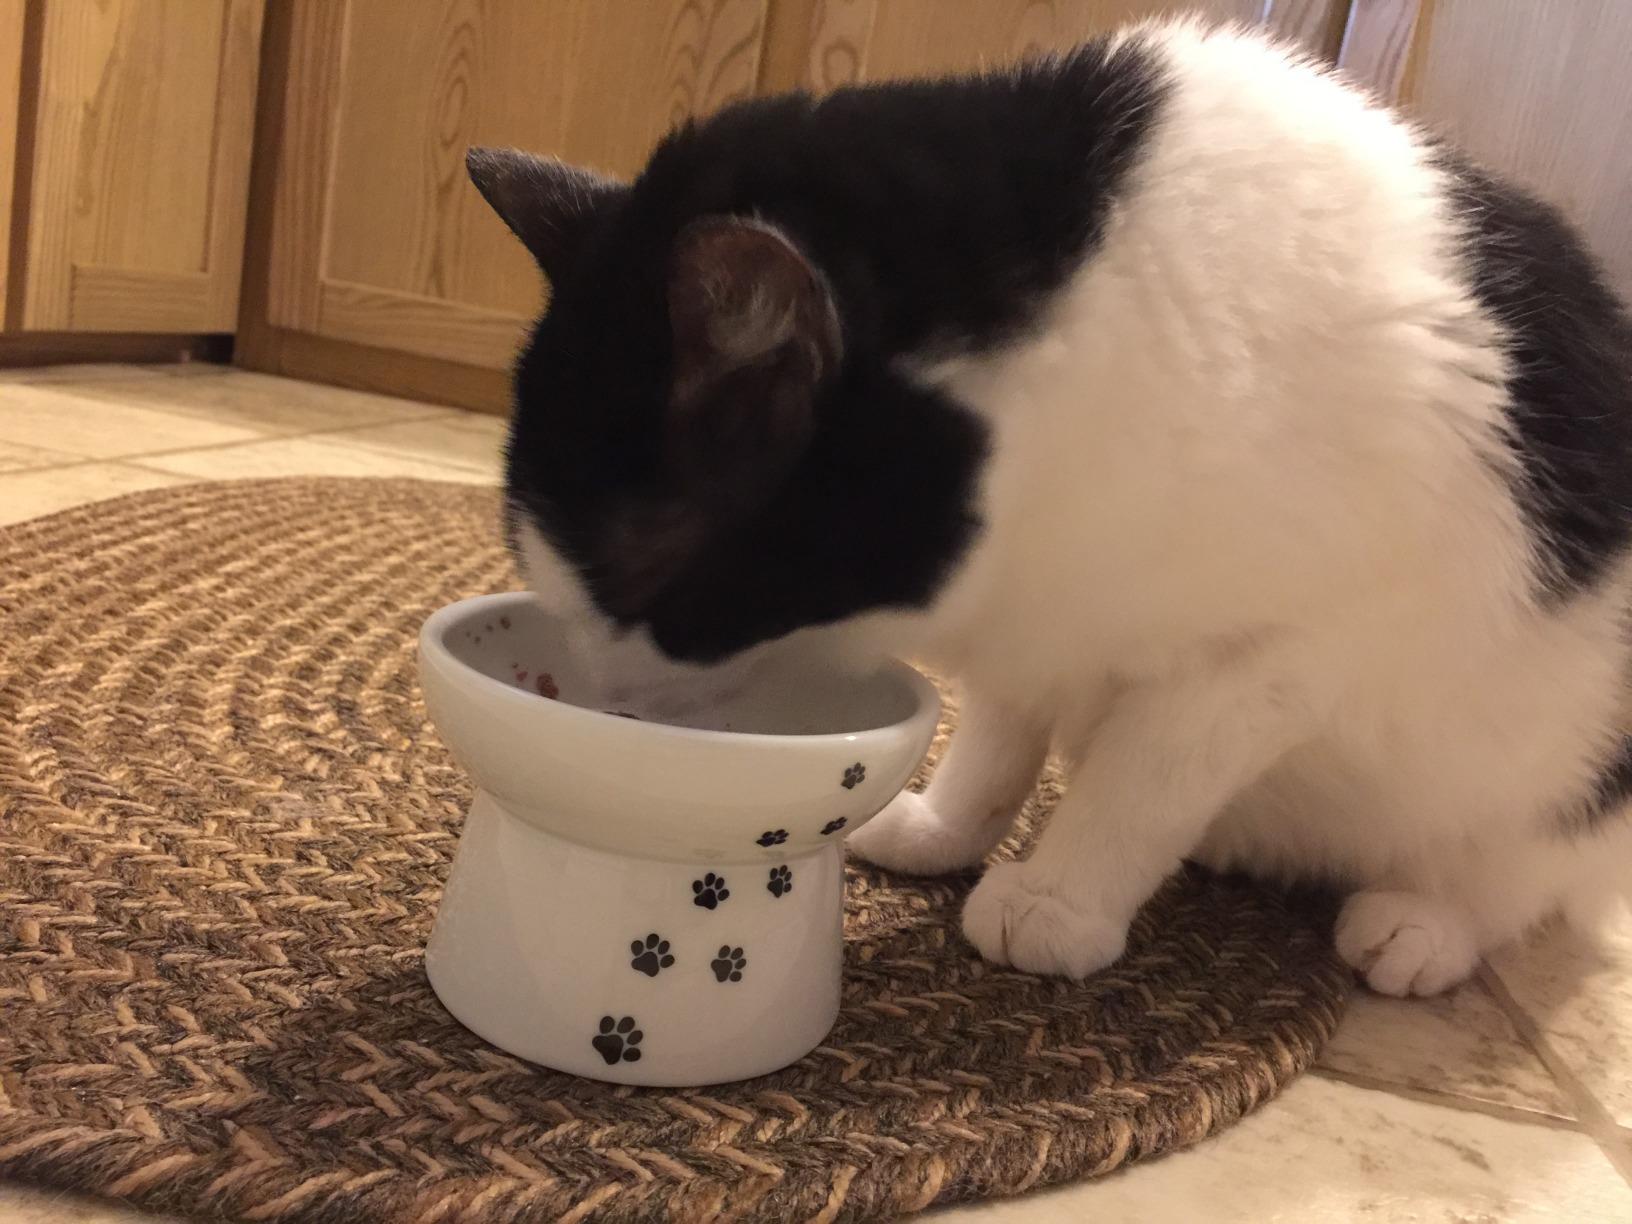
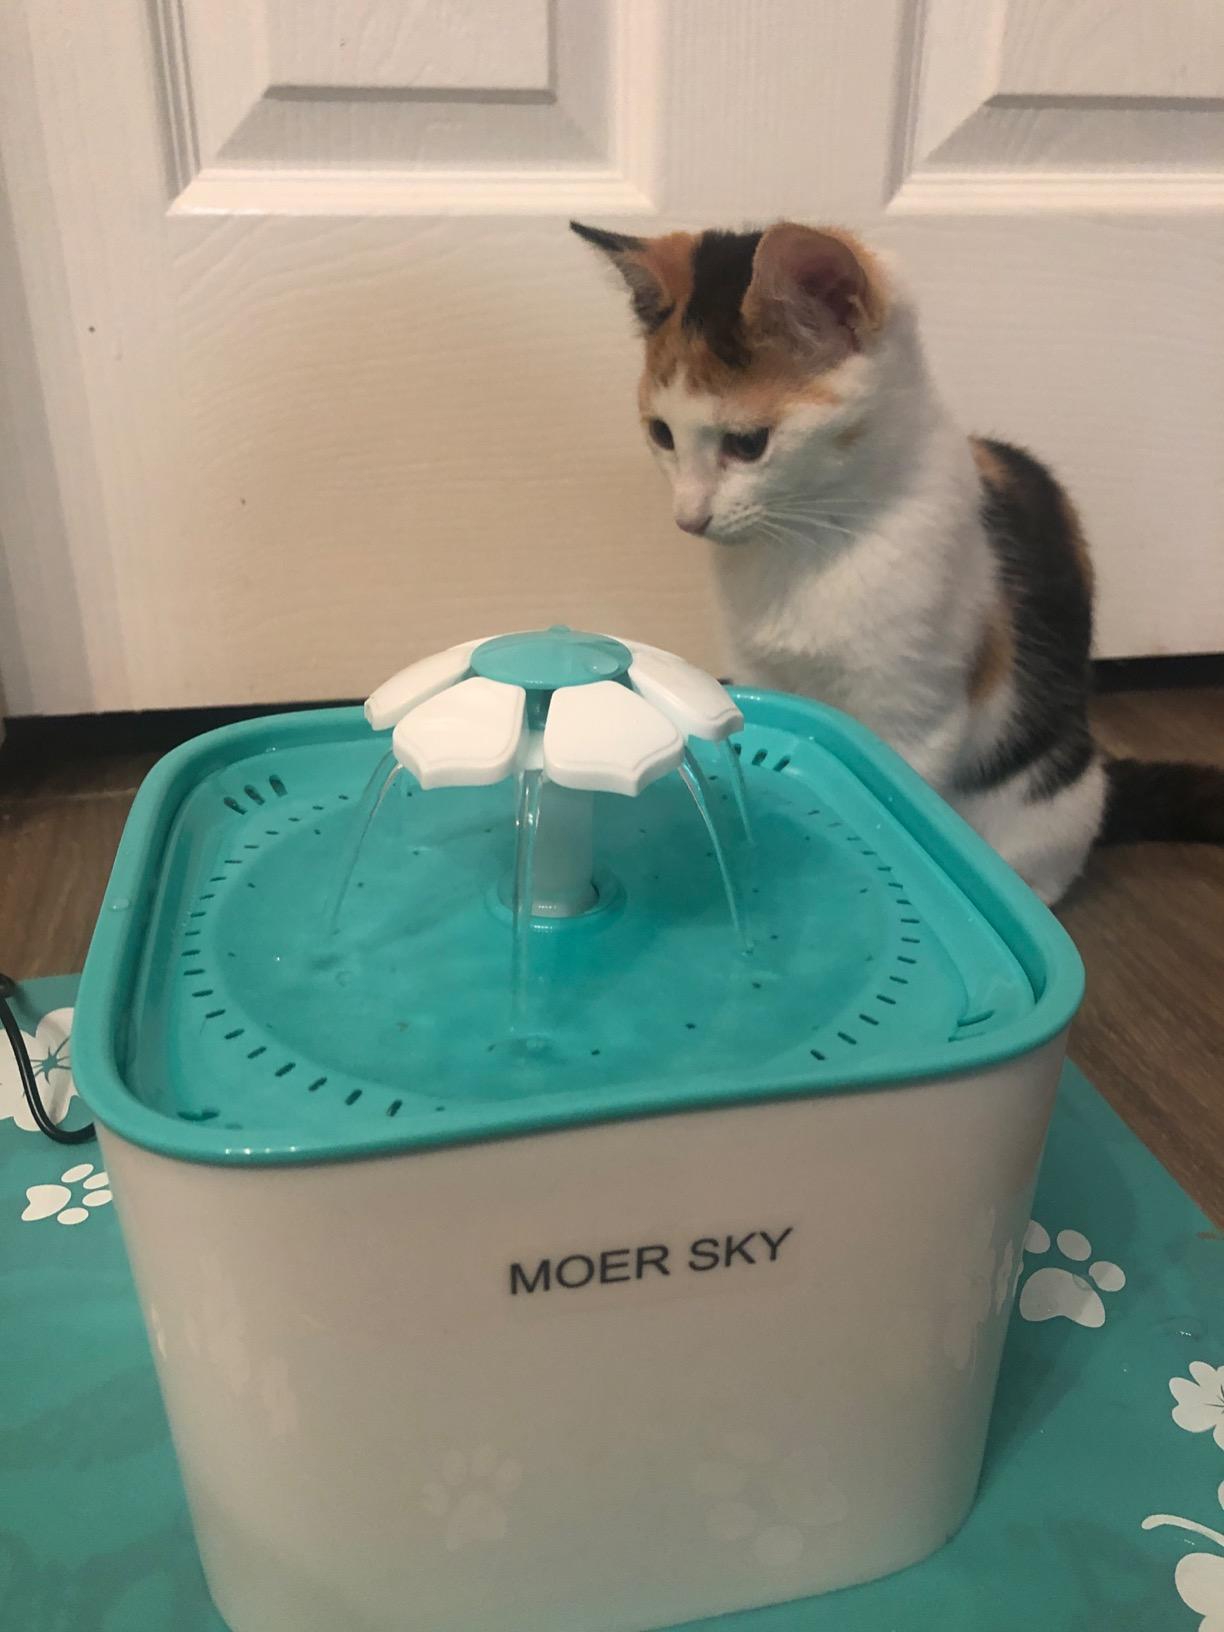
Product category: items_bowl
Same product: no